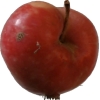
Label: Apple 10